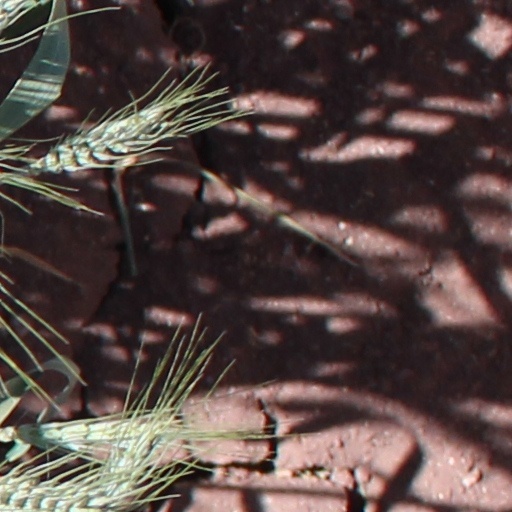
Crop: wheat